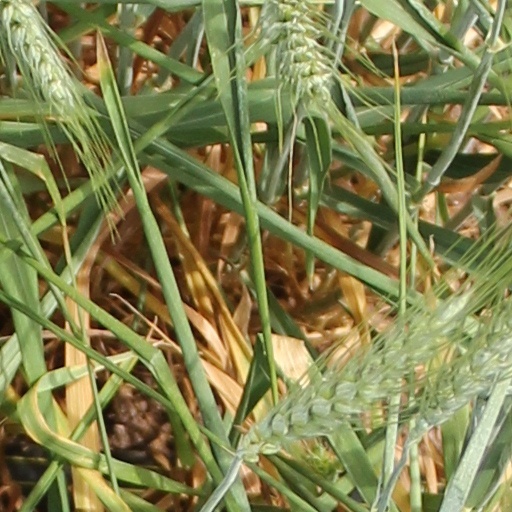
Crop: wheat